Tim He

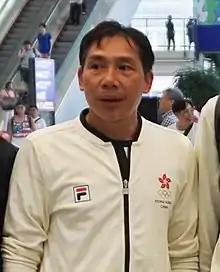
Tim He in 2016

Tim He Yi-ming (born 14 April 1962) is a Chinese former badminton player who later started to represent Hong Kong. He competed in two events at the 1996 Summer Olympics.